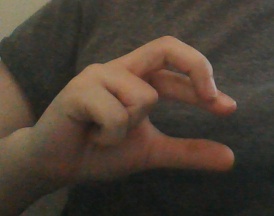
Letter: thal